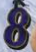
Number: 8